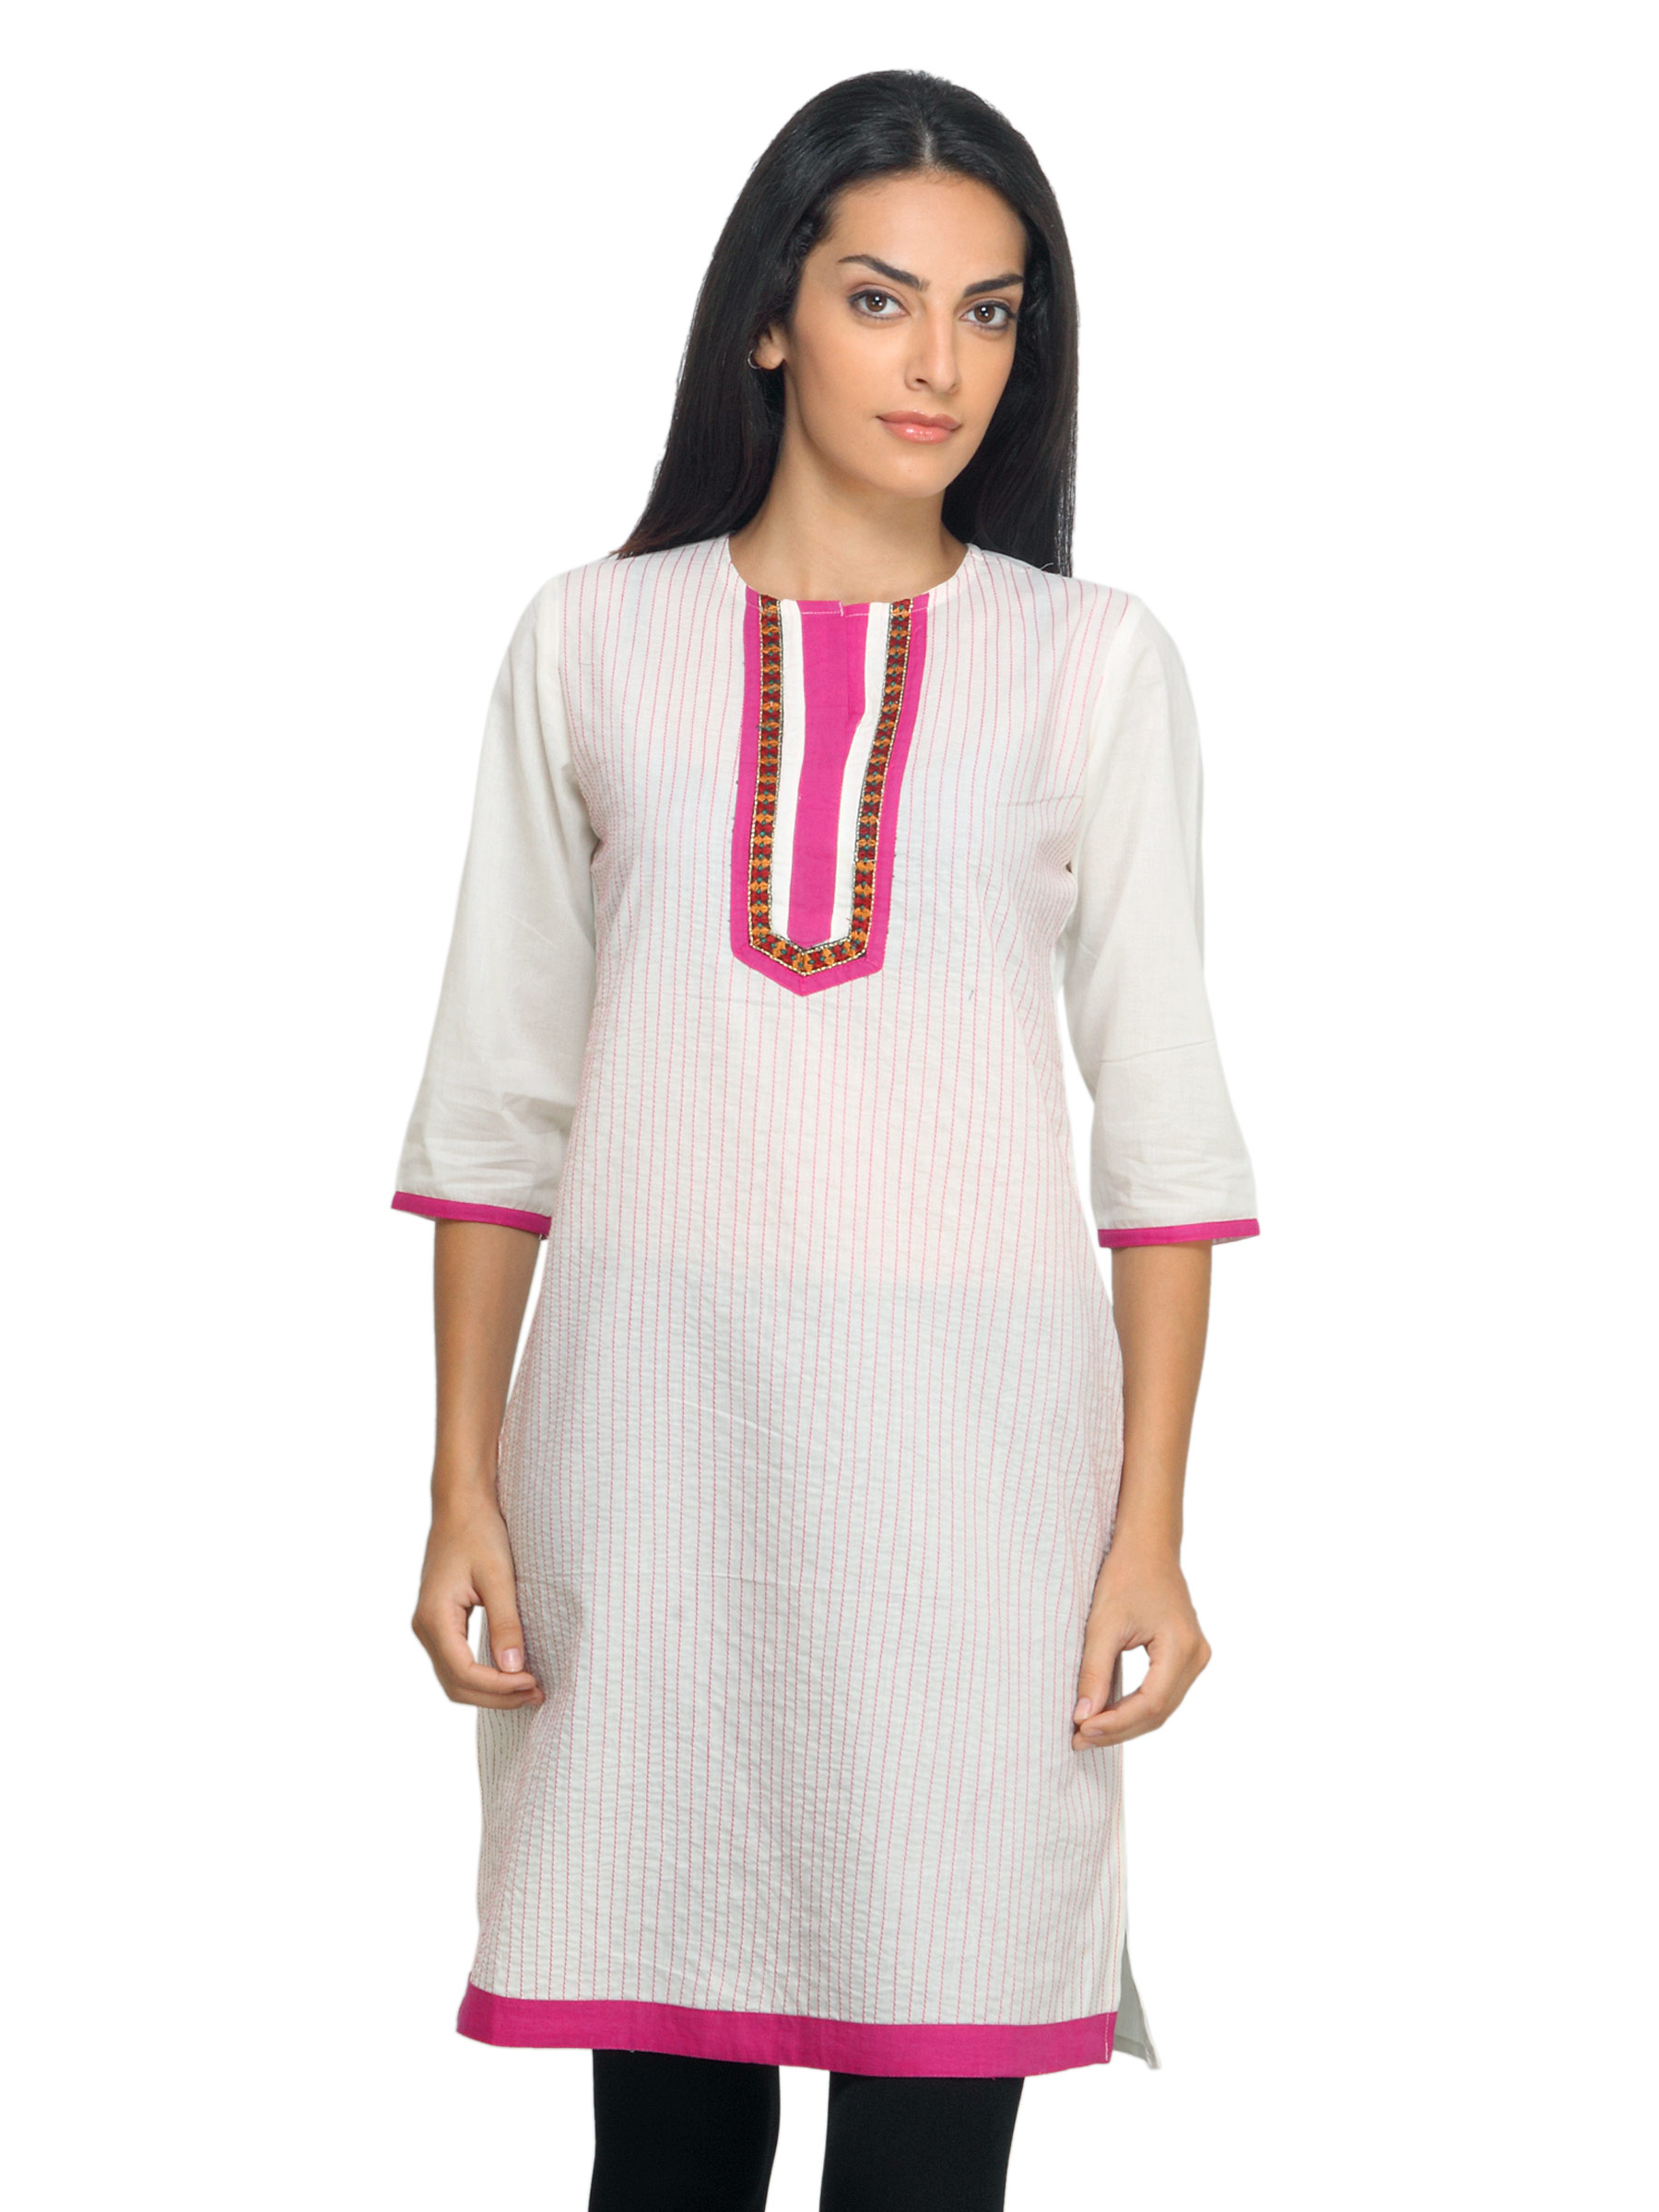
Mother Earth Women White Kurta
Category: Apparel / Topwear / Kurtas
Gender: Women
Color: White
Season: Summer 2012
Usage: Ethnic